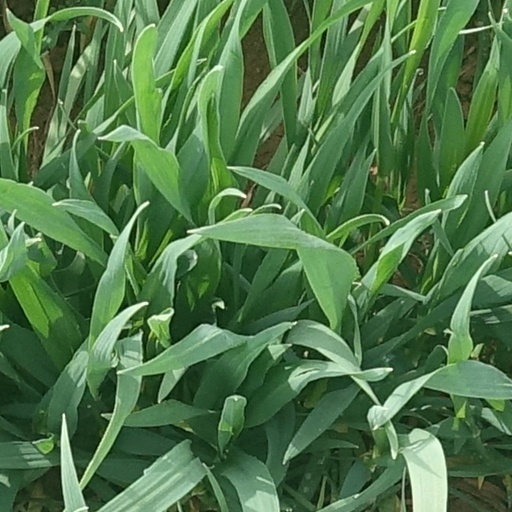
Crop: wheat